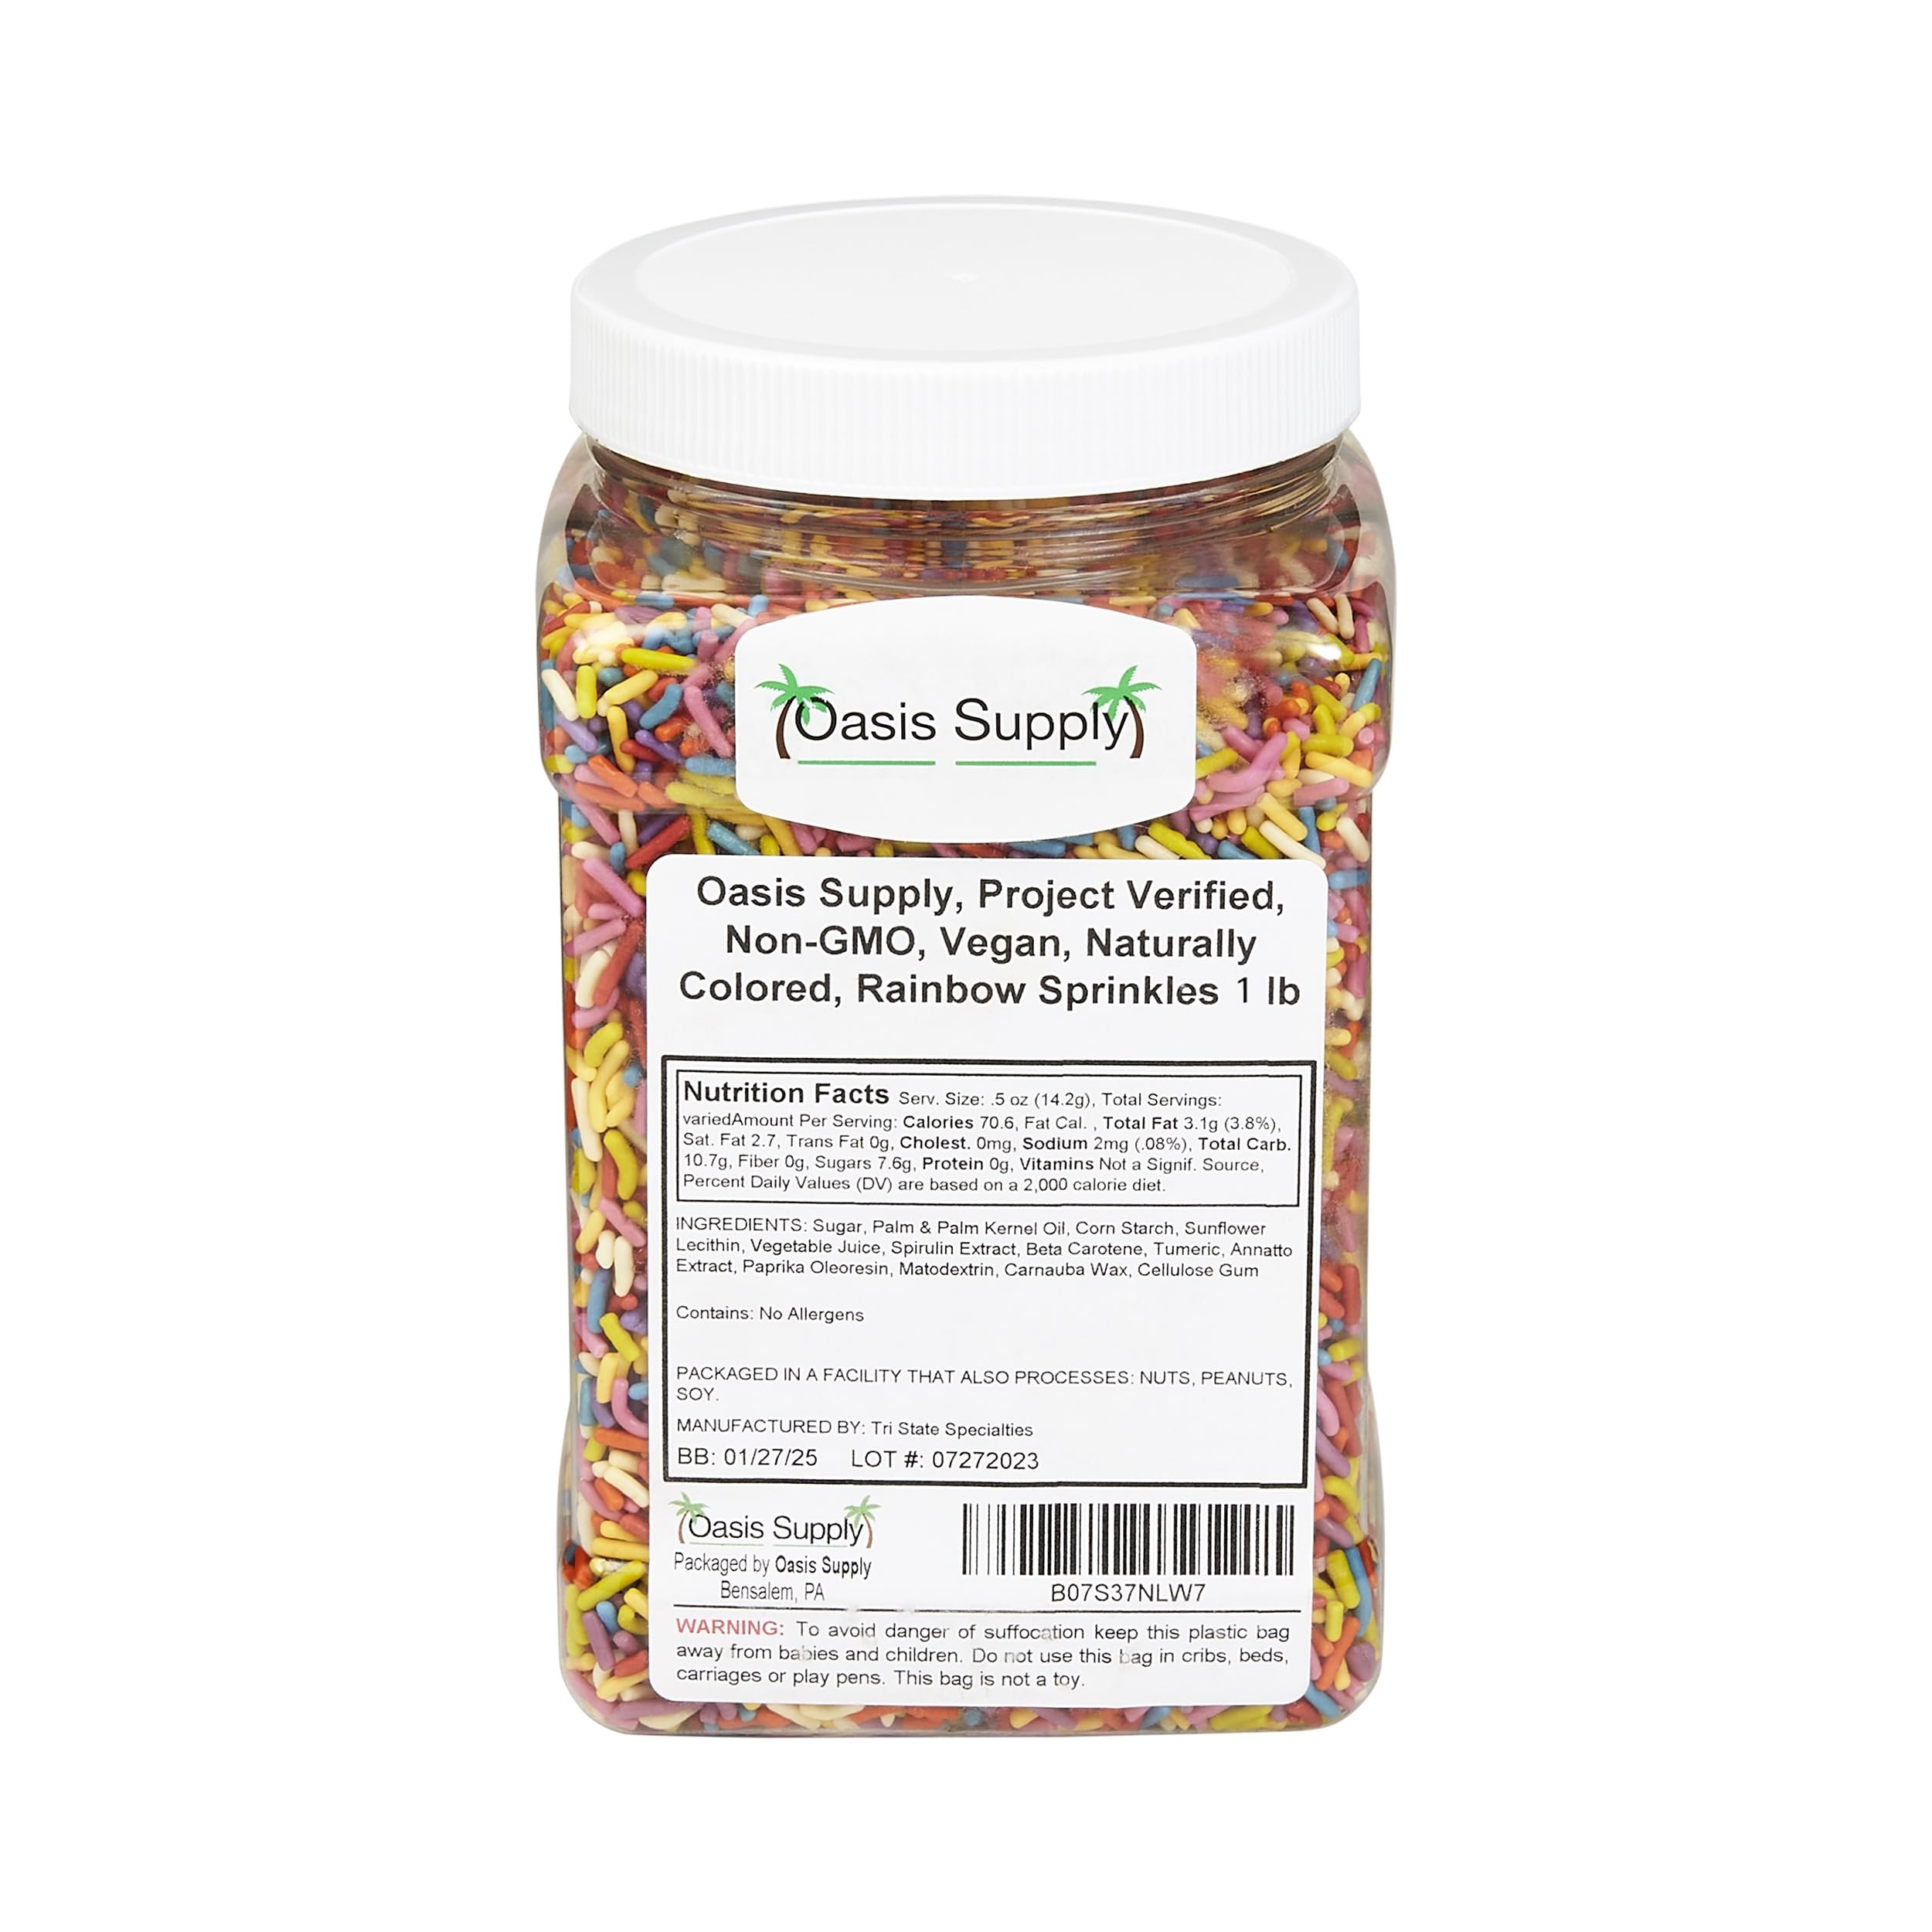
Item Name: Oasis Supply 100% Naturally Colored, Allergen free, Vegan, Vibrant, Kosher Sprinkles (1 Pound, Rainbow)
Bullet Point 1: Colored with nature’s resources to produce an array of vibrant natural colors
Bullet Point 2: Sprinkles are not just tasty, but healthy too! All our cake toppings are manufactured using Non-Hydrogenated Oil (NHO)
Bullet Point 3: Manufactured in a 100% nut free environment. However, repackaged in a building that is not nut free.
Bullet Point 4: Comes in an easy grip, re-closable container
Value: 1.0
Unit: Count

Price: 25.39